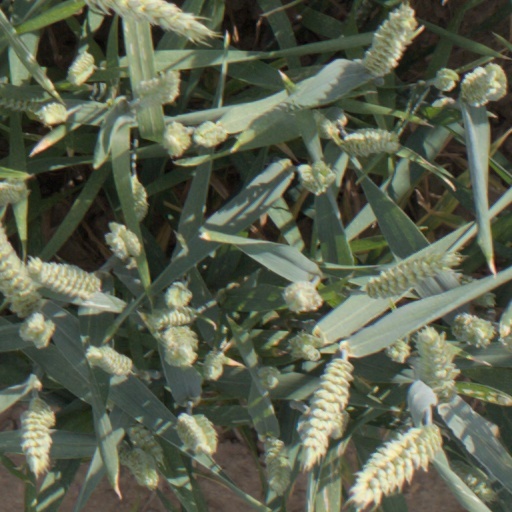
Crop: wheat